Guiyu oneiros

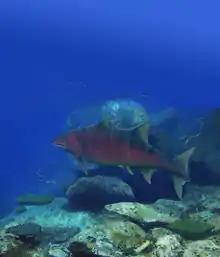
Life restoration

"Guiyu" was initially described as a basal lobe-finned fish with anatomical features of both ray-finned and lobe-finned fishes. "Guiyu" sheds light on the early diversification of bony fishes. This clade, the osteichthyans, splits in two clades: the lobe-finned fishes (sarcopterygians) and the ray-finned fishes (actinopterygians). If "Guiyu" was a sarcopterygian, this split must have already occurred by the late Silurian period, no later than 419 million years ago (original estimate) or 425 Ma (recent estimate). "Guiyu" has frequently been placed in a clade with three other primitive osteichthyans ("Achoania", "Psarolepis" and "Sparalepis"); this clade has been informally dubbed the "psarolepids".